Secret Service (1931 film)

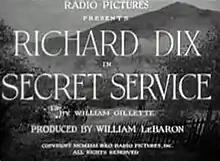
Title card for the film

Secret Service is a 1931 American Pre-Code drama film directed by J. Walter Ruben and written by Bernard Schubert. The film based on a play by William Gillette, stars Richard Dix, William Post Jr., Shirley Grey, and Nance O'Neil. The film was released on November 14, 1931, by RKO Pictures.